Hockey Victoria

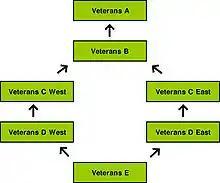
Diagram of the overage competition structure

Teams finishing in the bottom two places of each grade after the regular season are relegated to the next lowest grade in that competition. For example, the teams finishing 9th and 10th in VA will be relegated to VB for the next season. Teams being relegated from VB to VC will go to the most appropriate district of VC if possible, with one team going to each district.